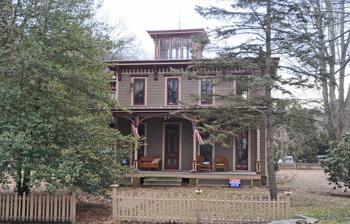
Building: Benjamin Evans House
Country: United States of America
Year built: 1855
Historic house in Pennsylvania, United States United States historic place Benjamin Evans House U.S. National Register of Historic Places Show map of Pennsylvania Show map of the United States Location Off Pennsylvania Route 93 south of Nescopeck, Nescopeck Township, Pennsylvania Coordinates 41°2′36″N 76°13′19″W / 41.04333°N 76.22194°W / 41.04333; -76.22194 Area 3 acres (1.2 ha) Built c. 1855 Architectural style Italian Villa NRHP reference No. 83002260 Added to NRHP August 25, 1983 Benjamin Evans House is a historic home located in Nescopeck Township , Luzerne County, Pennsylvania .  It was built about 1855, and is a two-story, frame dwelling in the Italian Villa style. It consists of two offset cubic structures, and sits on a stone foundation.  It features a belvedere , a projecting main roof cornice, and three porches.  Also on the property are a barn and coal shed built by the Works Progress Administration , the ruins of a grist mill foundation, and an abandoned road with stone arch bridge . It was added to the National Register of Historic Places in 1983. References